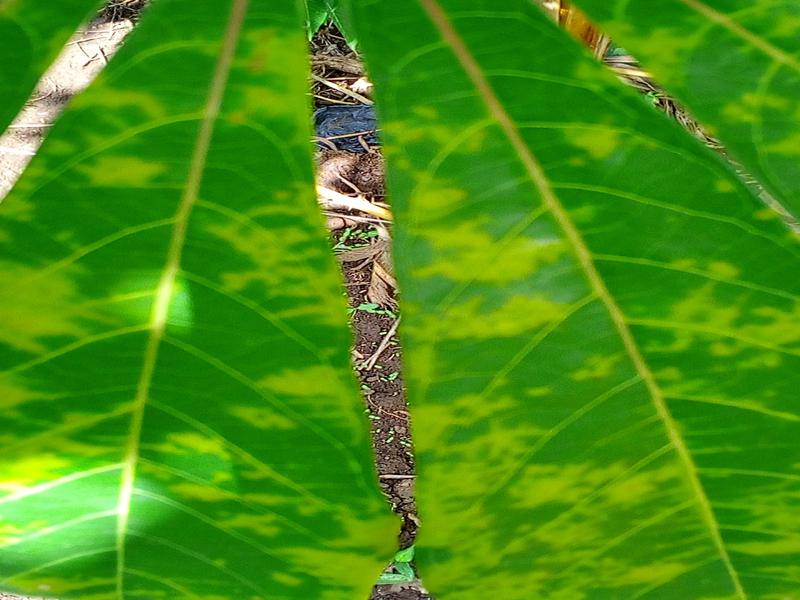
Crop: cassava
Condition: brown_streak_disease